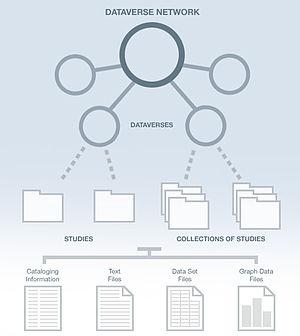
Dans le contexte de l'accessibilité de l'Internet, du Big data des données de la recherche et des sciences ouvertes et plus largement du partage et l'ouverture des données, la notion de FAIR data recouvre les manières de construire, stocker, présenter ou publier des données de manière à permettre que la donnée soit « Facile à trouver, Accessible, Interopérable et Réutilisable ».